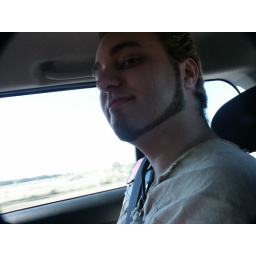
We're sitting in the back seat of Vixen's car, on the way to the faire.